Lynnwood, Washington

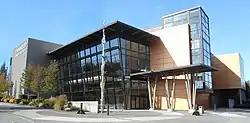
The Lynnwood Convention Center, opened in 2003 at the intersection of 196th Street Southwest and Interstate 5

During the early 20th century, the Lynnwood area was gradually logged by private companies and mill operators, leaving behind plots with tree stumps. The arrival of the Seattle–Everett Interurban Railway in 1910 brought reliable transportation to the area, as well as real estate speculators. The Puget Mill Company, then the largest landowner in southern Snohomish County, established the planned community of "Alderwood Manor" in 1917 and marketed the area to urban dwellers wishing to build farms in the countryside. Alderwood Manor, located near an Interurban station, gained streets named for tree species and was divided into plots that sold for $200 per acre. A "demonstration farm" was built to educate new residents on raising crops and chickens, as well as market the Alderwood Manor plots to "Little Landers", a nickname for the new residents. Alderwood Manor grew to over 1,463 people and 200,000 hens by 1922, and had electricity and telephone services to most of its residents.